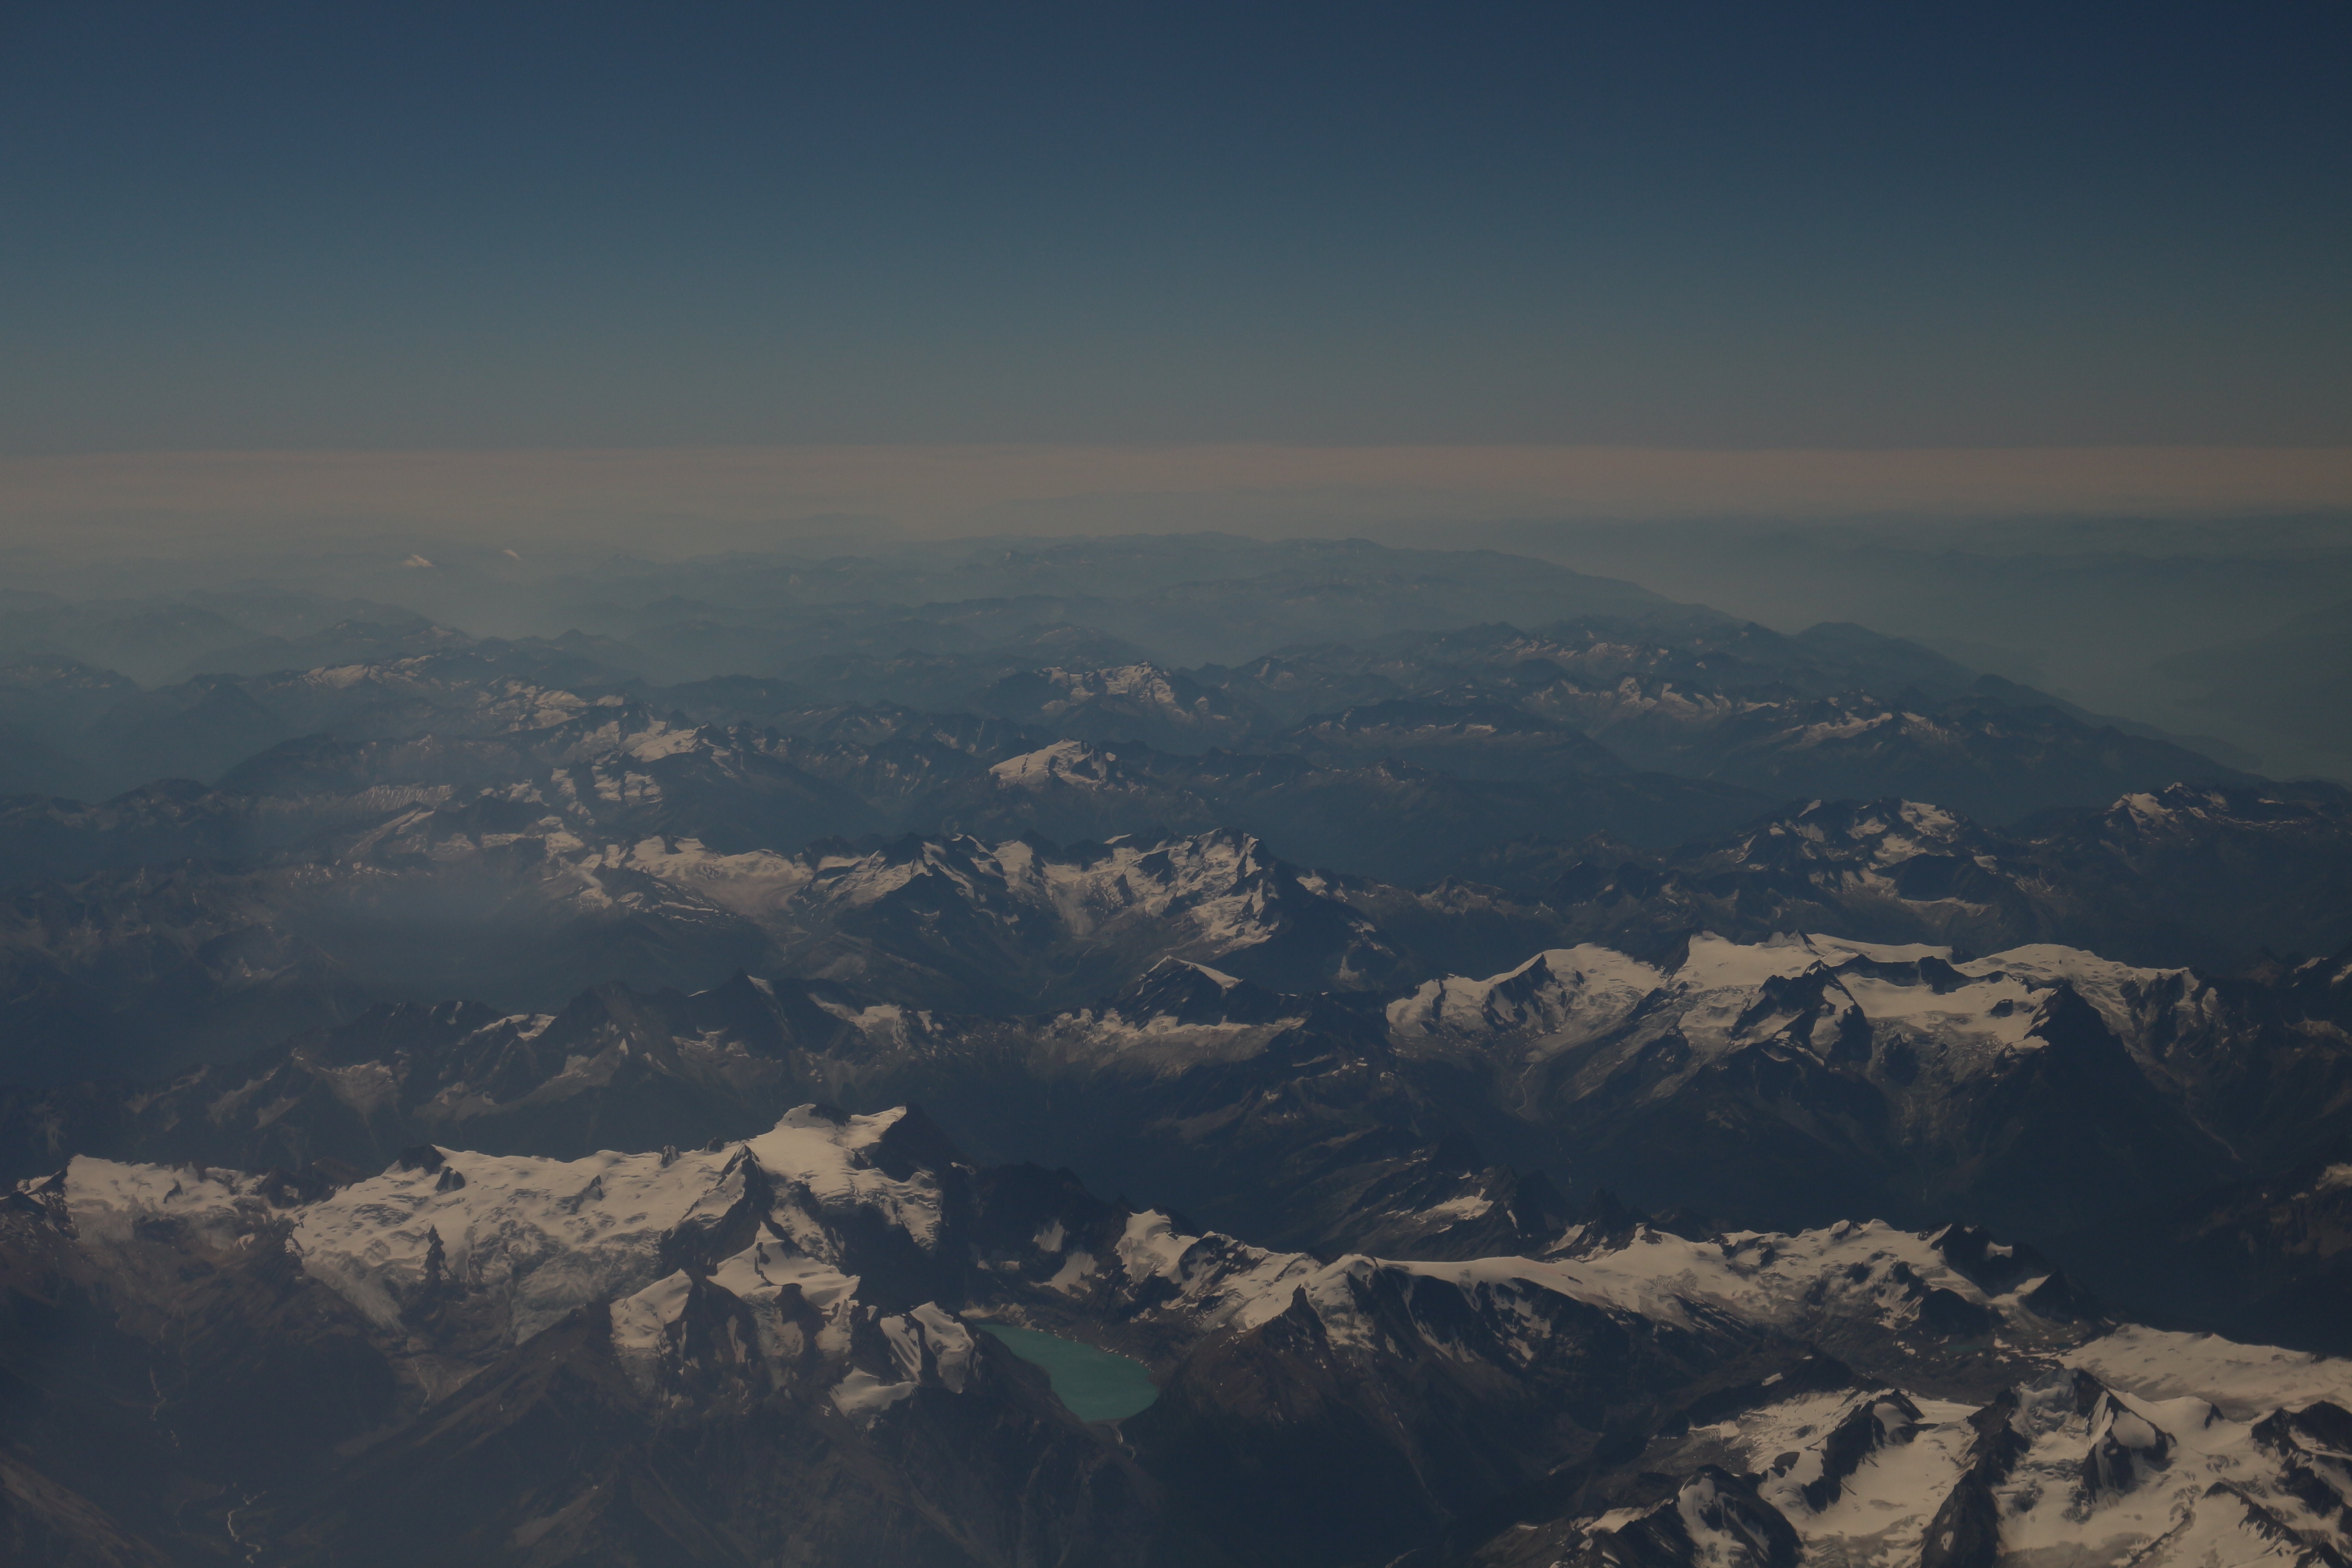
horizon, mountain, cloud, sky, sunrise, sunset, sunlight, morning, hill, dawn, atmosphere, mountain range, dusk, flight, ridge, summit, alps, landform, aerial photography, geographical feature, atmospheric phenomenon, atmosphere of earth, mountainous landforms